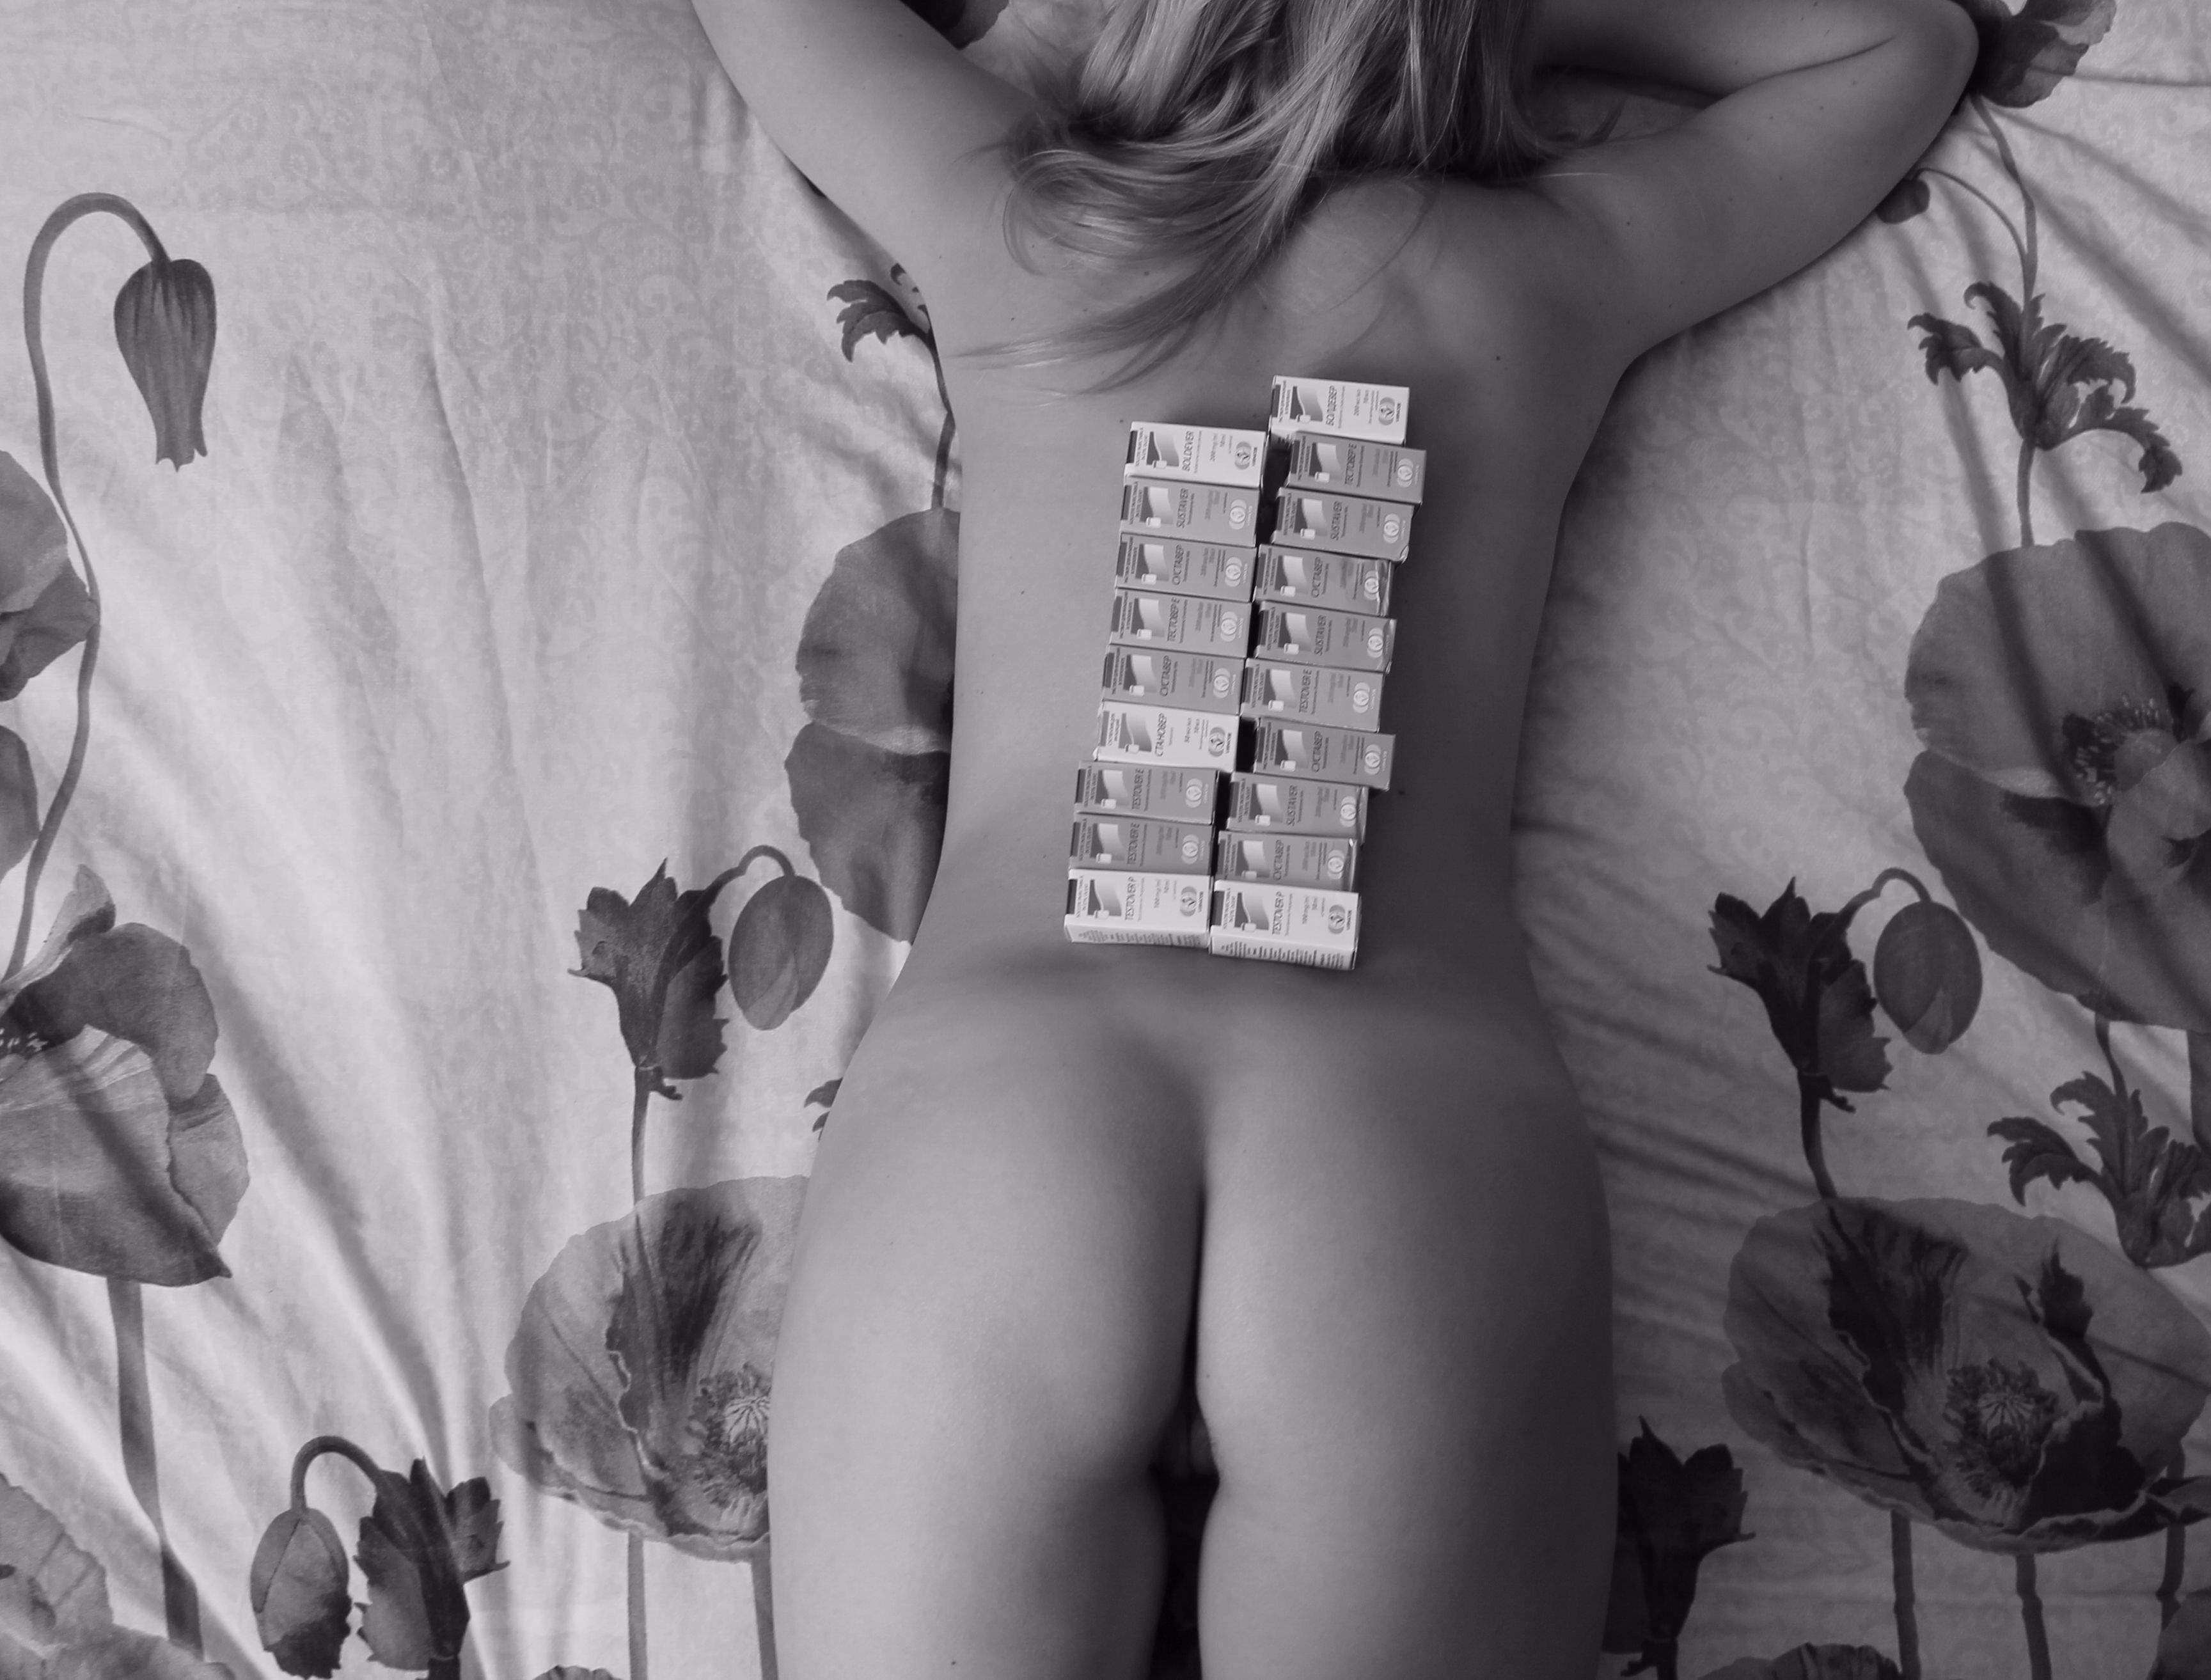
hand, person, black and white, girl, woman, white, photography, female, leg, model, finger, fashion, clothing, black, monochrome, health, human body, back, photograph, skin, beauty, blond, image, naked, medication, interaction, photo shoot, sense, monochrome photography, art model